Michael Fowler Centre

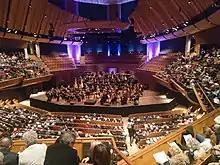
Orchestra Wellington in the main auditorium

The centre is used by international and local acts, conferences, and summits; it is also the home of the New Zealand Symphony Orchestra, and Orchestra Wellington.